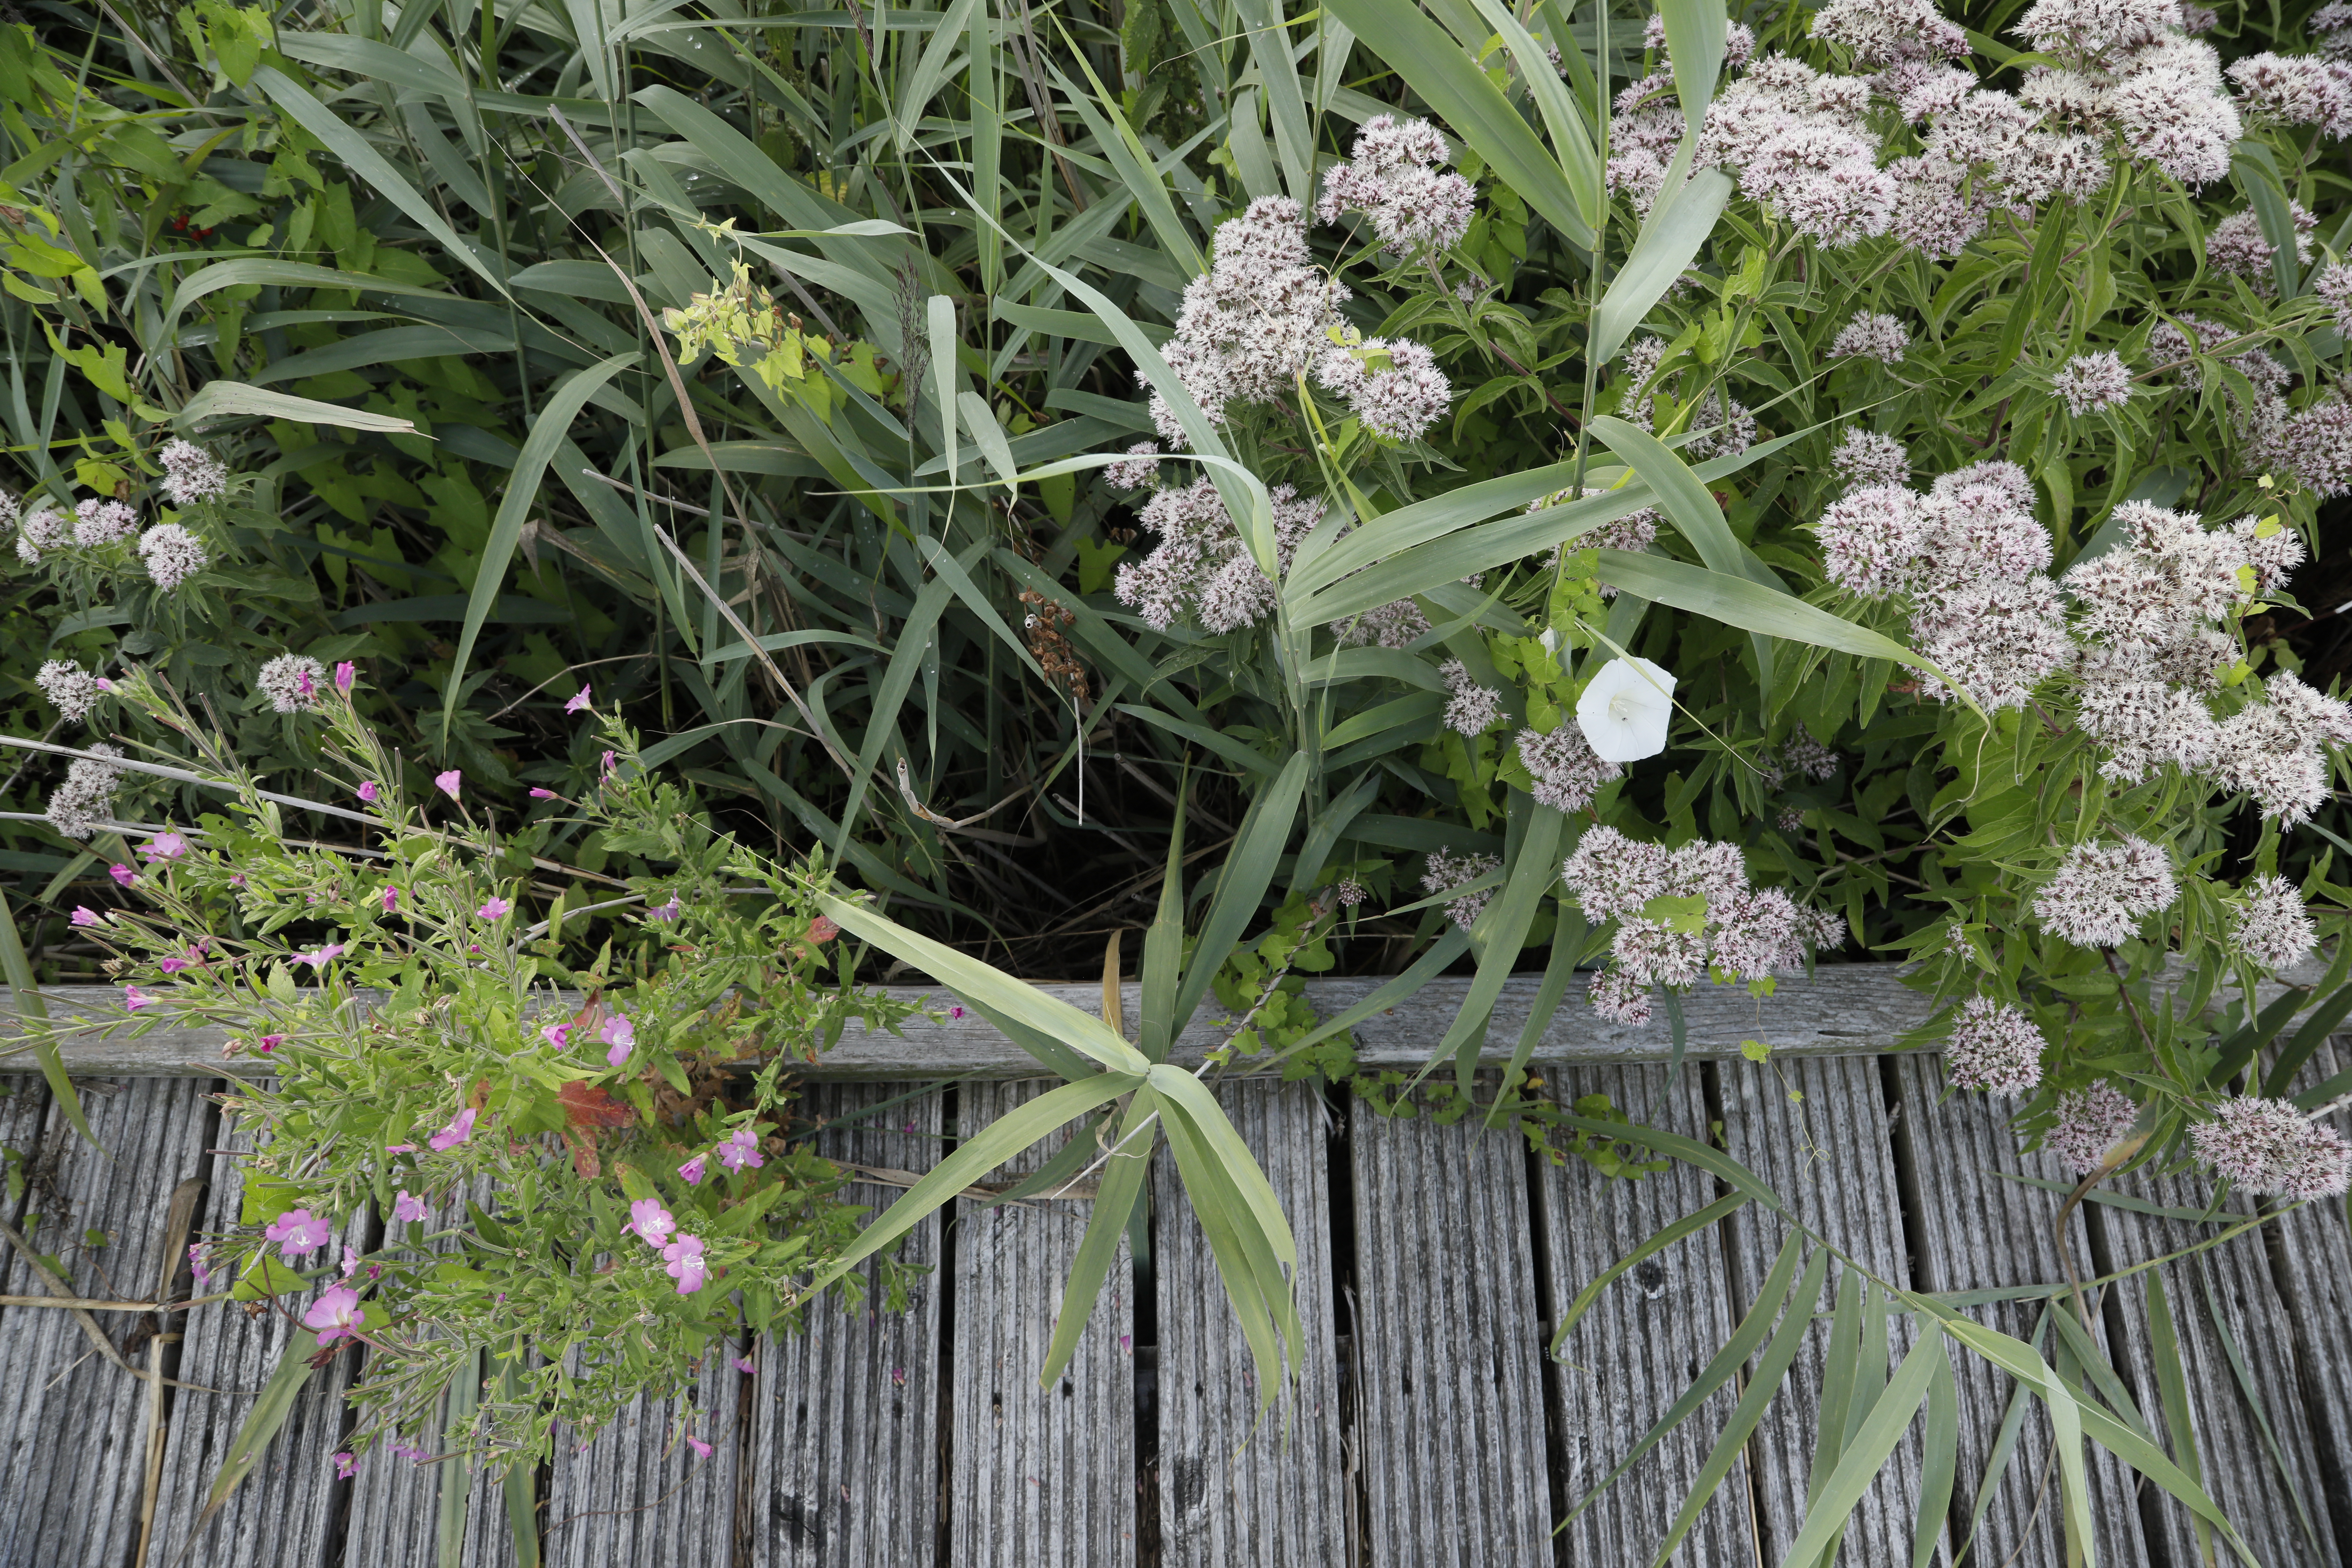
Plant species: Calystegia sepium, Eupatorium cannabinum, Epilobium hirsutum